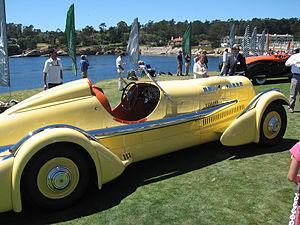
Les Duesenberg J, JN, SJ et SSJ sont des modèles d'automobiles du constructeur automobile américain Duesenberg, produites à 481 exemplaires entre 1929 et 1937, et déclinés sous de multiples carrosseries.